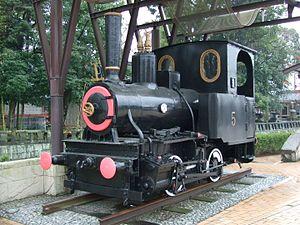
Orenstein & Koppel est une entreprise d'ingénierie allemande créée le 1ᵉʳ avril 1876 par Benno Orenstein et Arthur Koppel. À l'origine, il s'agit d'une entreprise de génie minier qui produit du matériel ferroviaire à voie étroite. Au début du XXᵉ siècle, elle produit également des engins de travaux publics, notamment des excavateurs à godet.